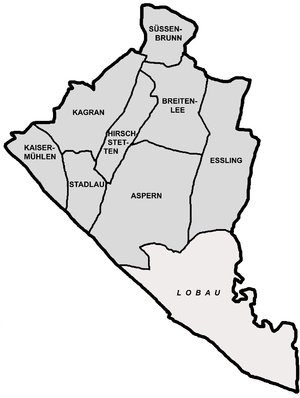
Donaustadt est le vingt-deuxième et le plus grand arrondissement de Vienne.